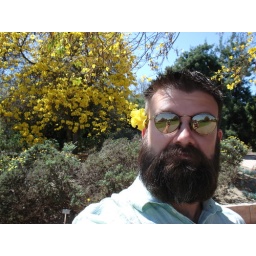
They had pink and yellow trumpet flower trees in full bloom